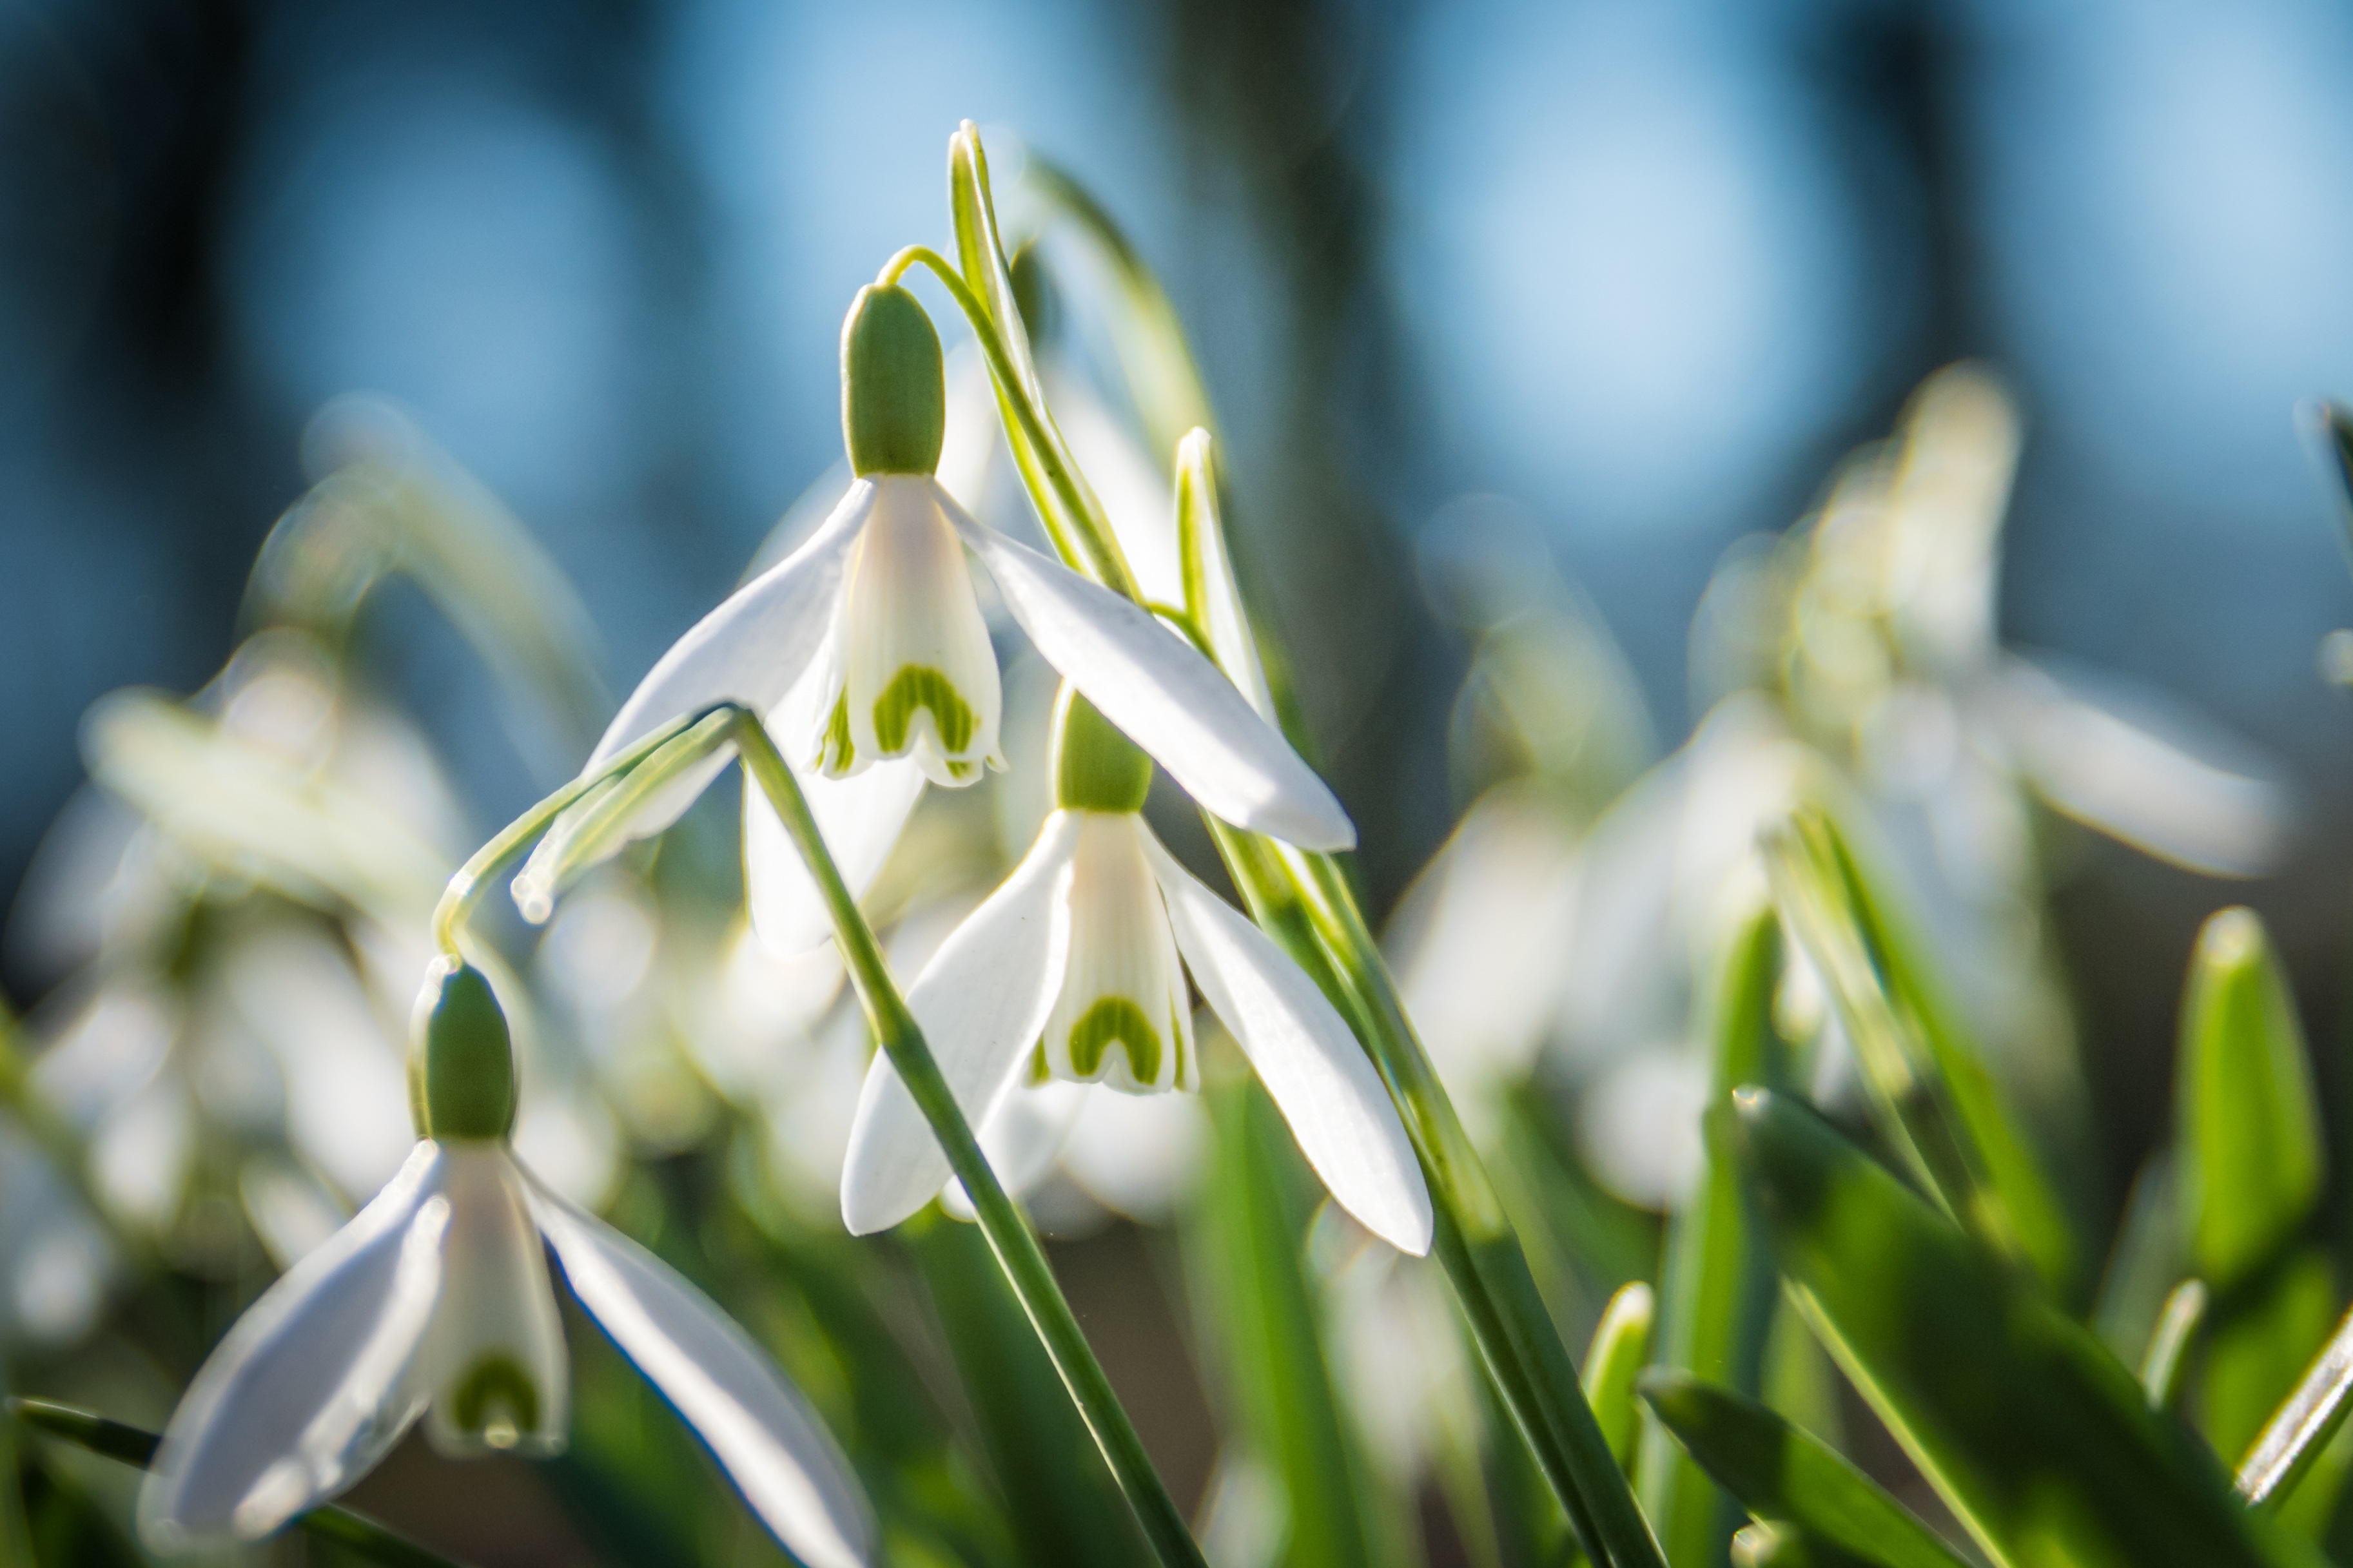
nature, grass, blossom, plant, sun, white, sunlight, leaf, flower, bloom, spring, green, botany, daffodil, flora, close up, bright, snowdrop, galanthus, back light, macro photography, flowering plant, plant stem, land plant